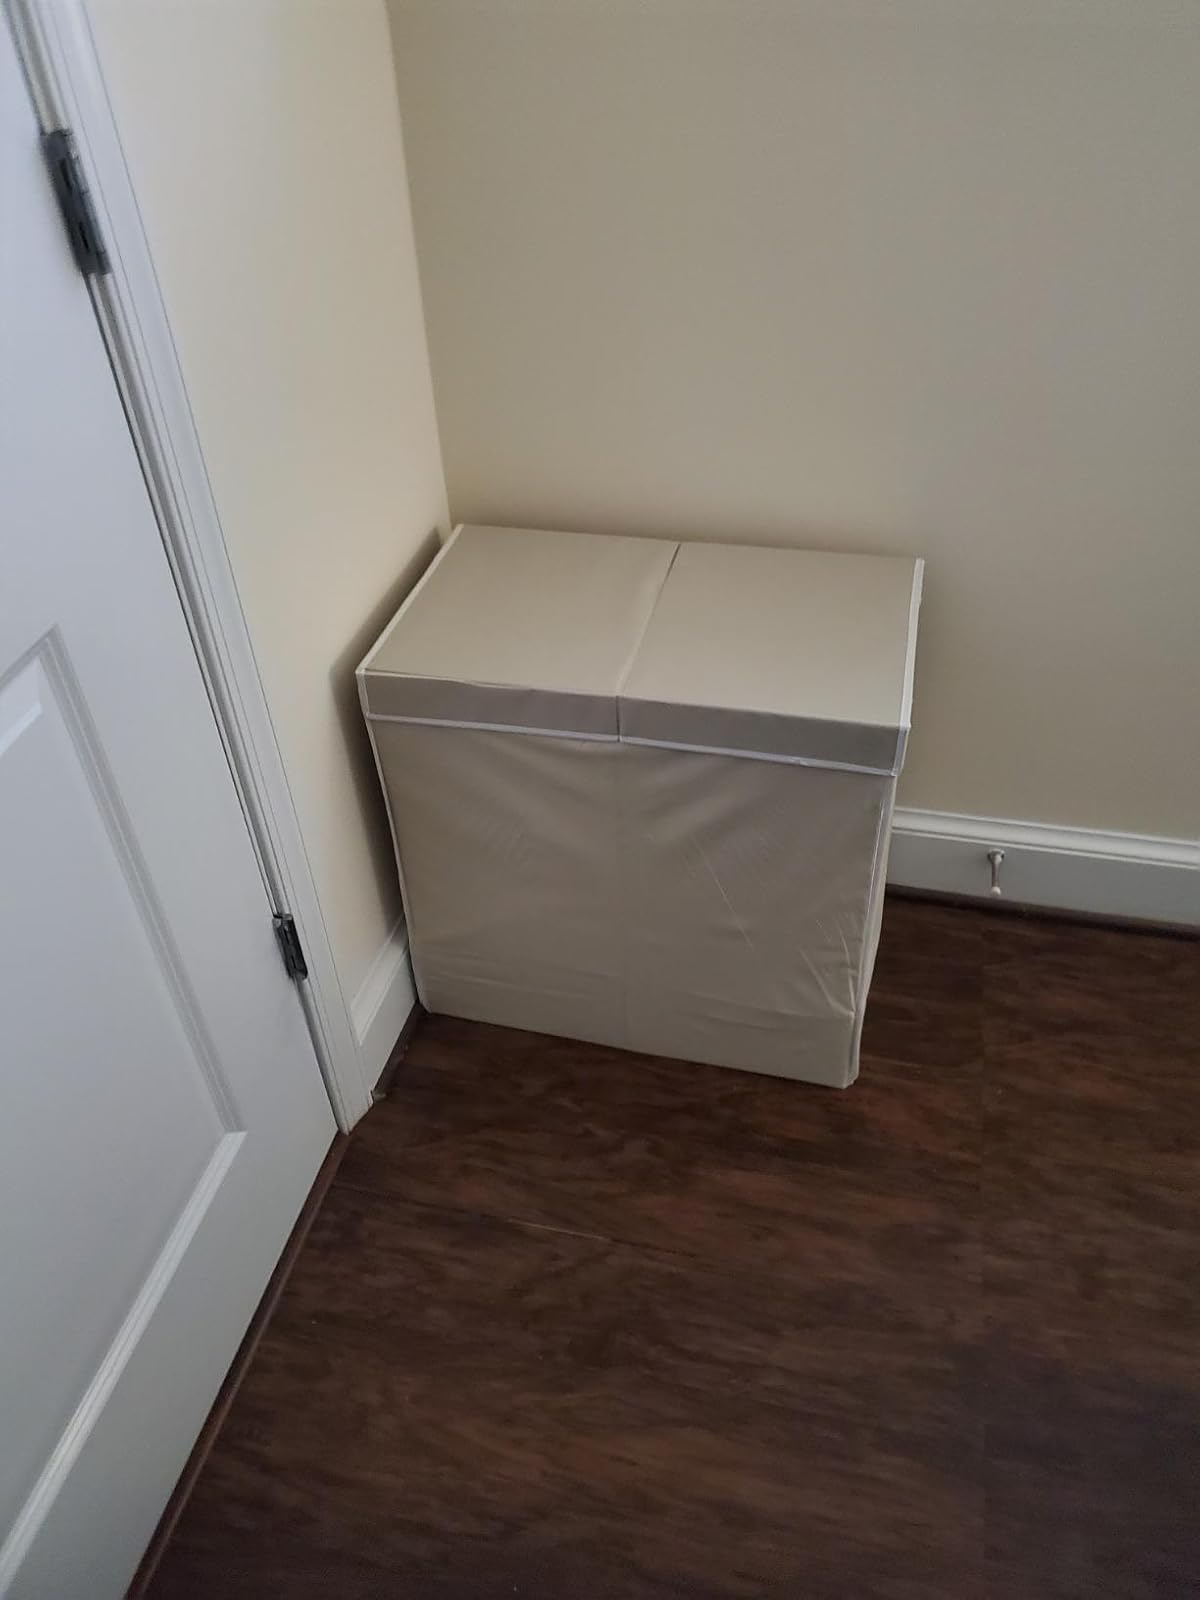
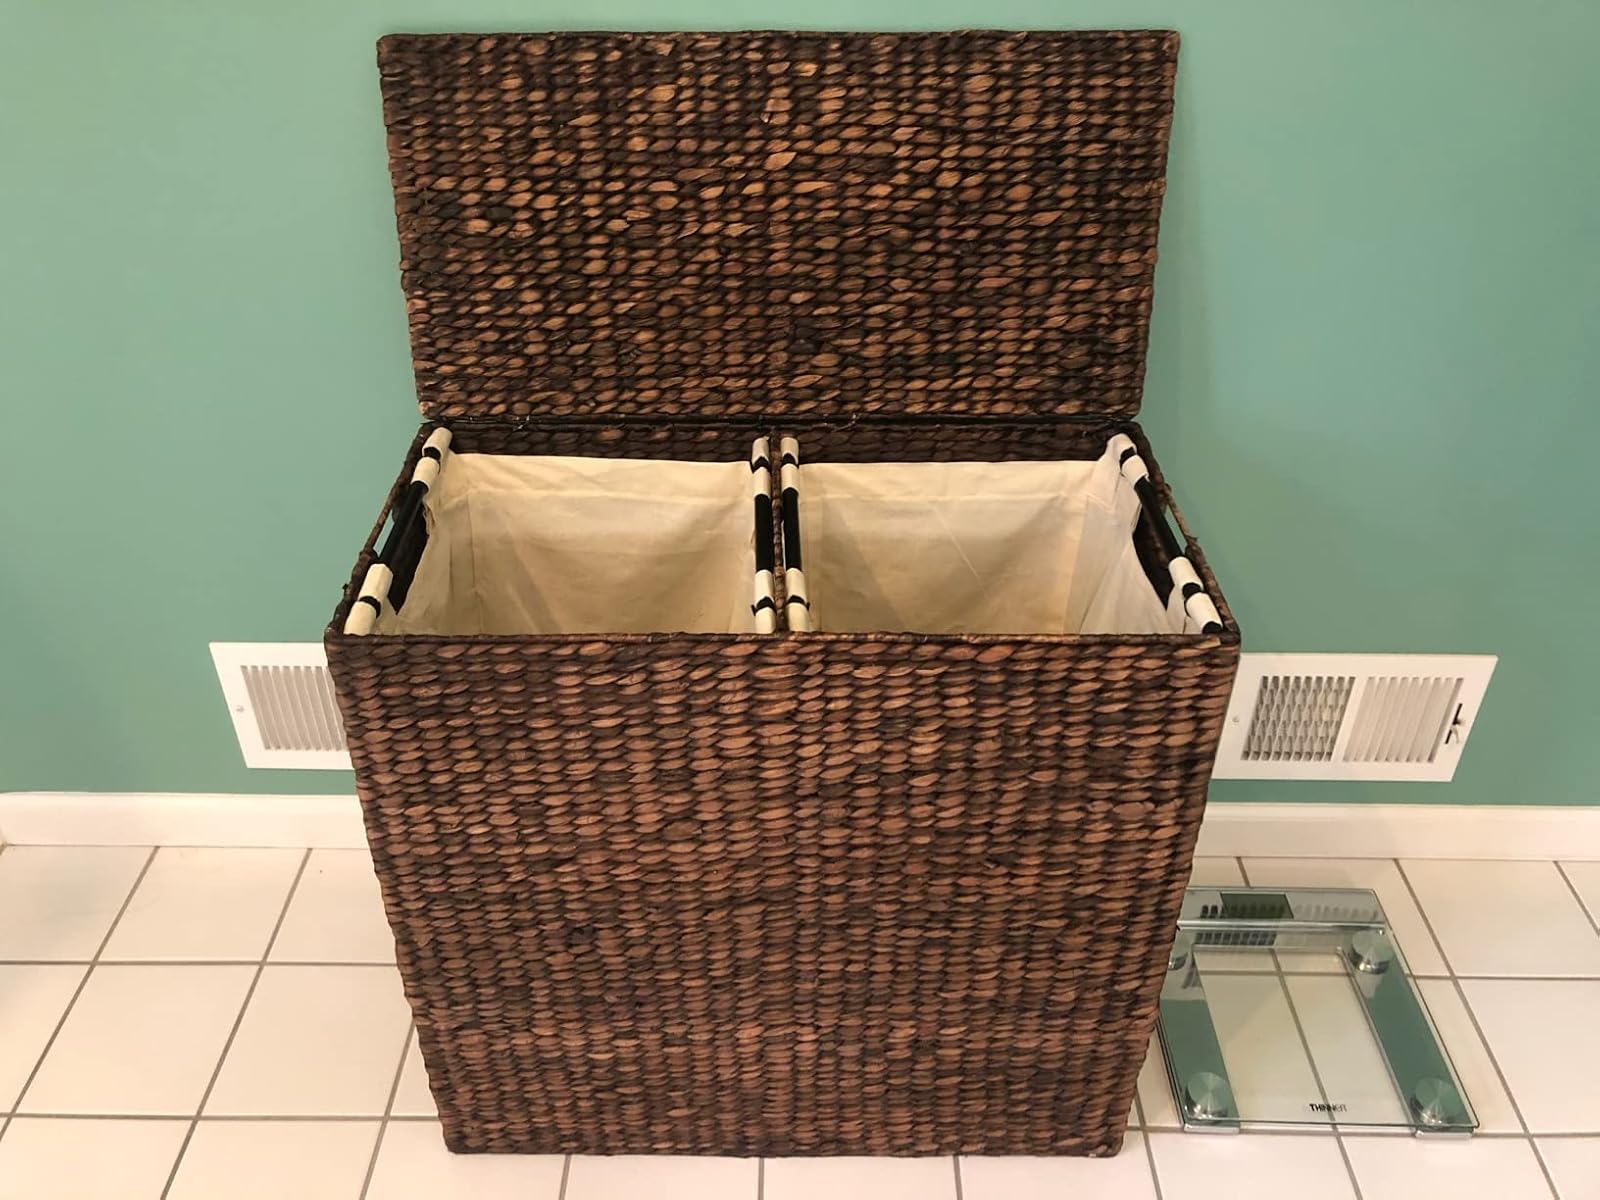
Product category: items_hamper
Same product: no